Villa Blanche

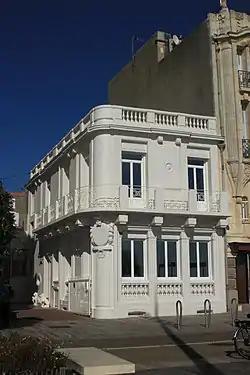

The Villa Blanche is a historic townhouse in Les Sables-d'Olonne, Vendée, France. It was built in 1913, and designed by architect Maurice Durand. It was a tearoom until 1914, when it was used by an estate agent named Fraud. It became a private residence in 1925.